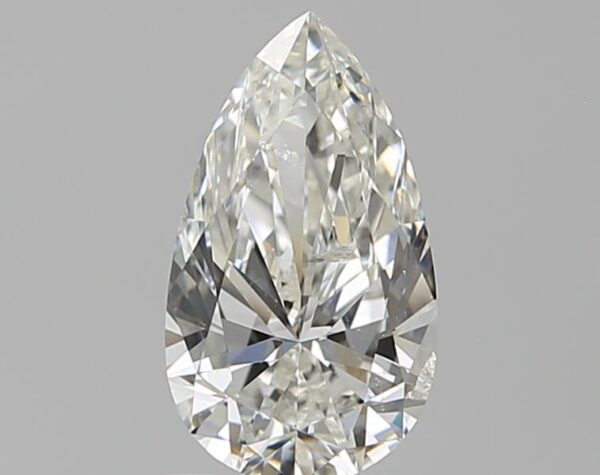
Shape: pear
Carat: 1
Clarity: SI2
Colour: H
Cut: EX
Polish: EX
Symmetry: VG
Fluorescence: N
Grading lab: GIA
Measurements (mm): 9.15 x 5.29 x 3.28